Pete Strickland

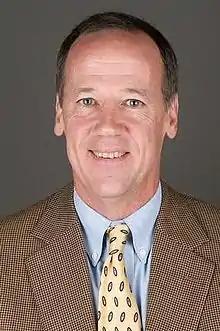

Pete Strickland (born May 25, 1957) is an American basketball coach and former college basketball player, currently the interim head coach of DeMatha Catholic High School.